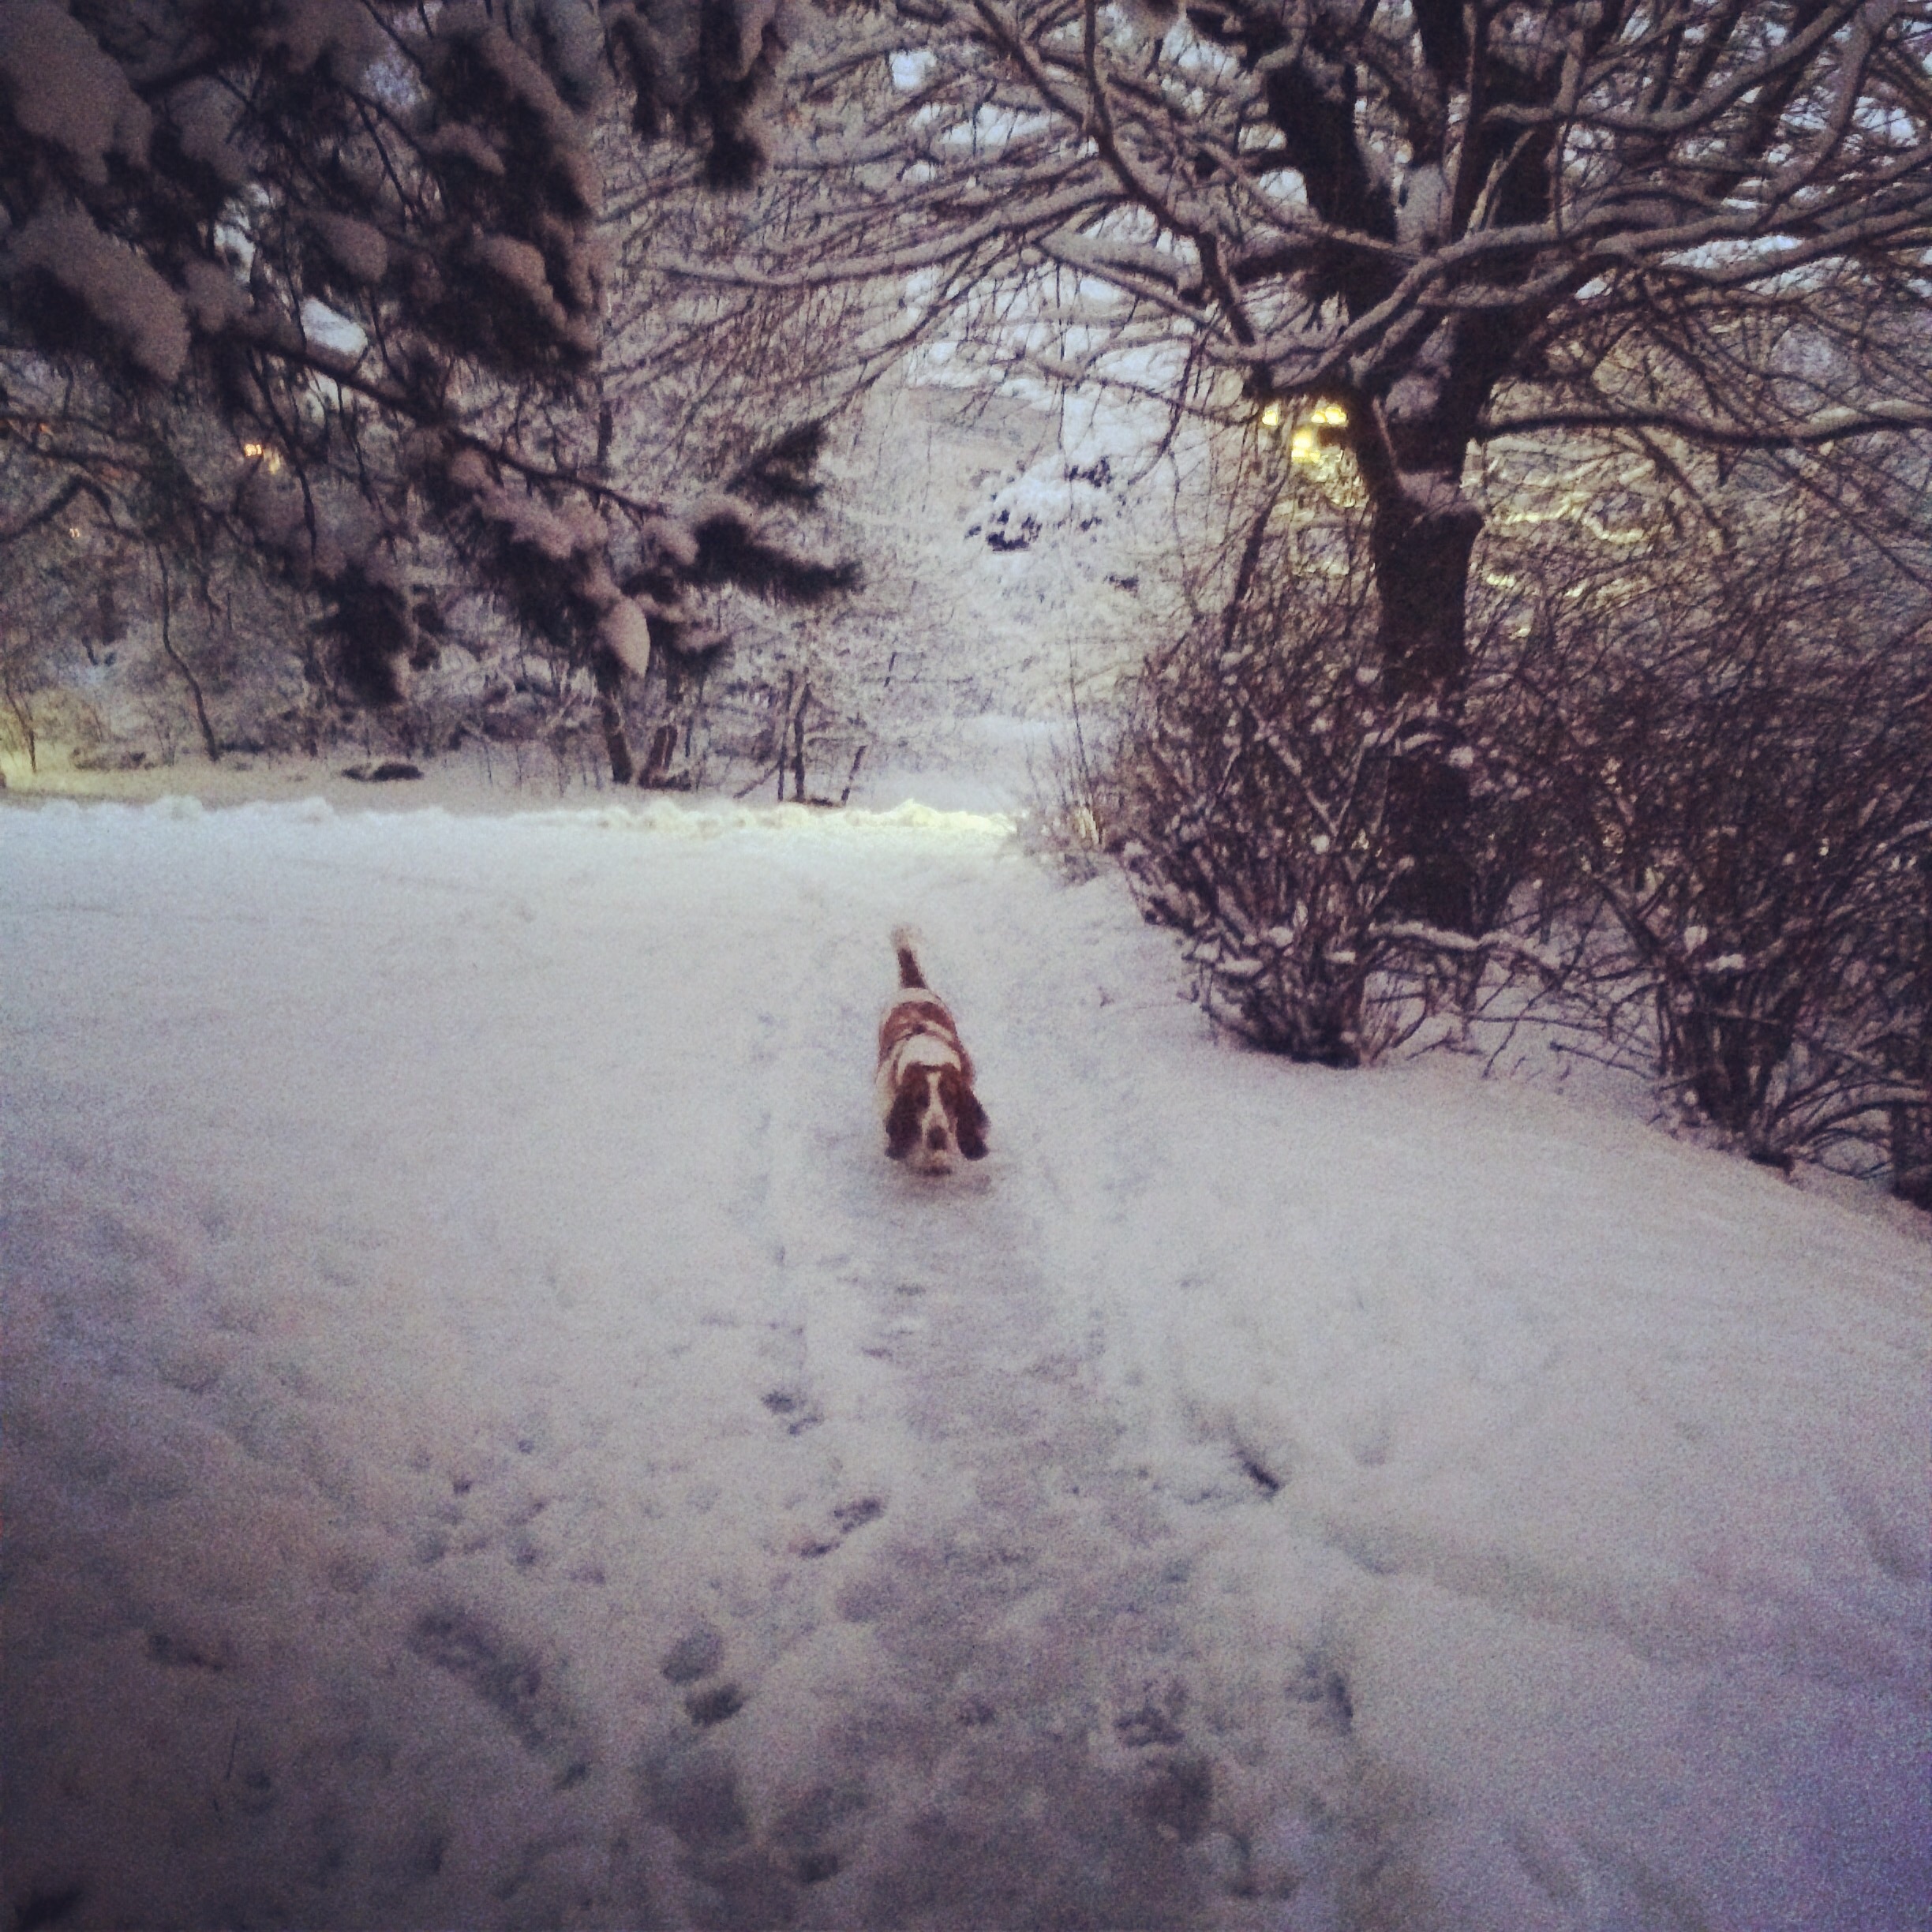
tree, snow, winter, morning, ice, weather, season, freezing, geological phenomenon